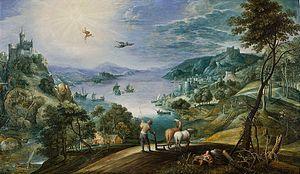
Martin Ryckaert, également Maerten ou Marten Ryckaert est un peintre flamand actif à Anvers. Il est connu pour ses paysages de style italianisant, généralement imaginaires et de petite taille.